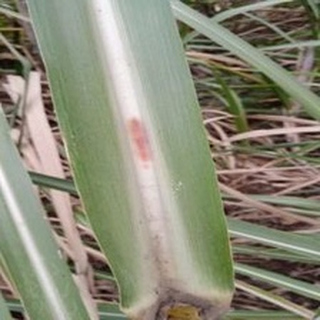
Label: sugarcane_red_rot